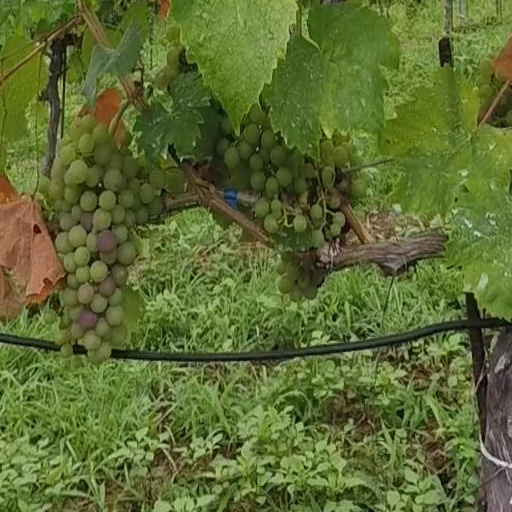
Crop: grape